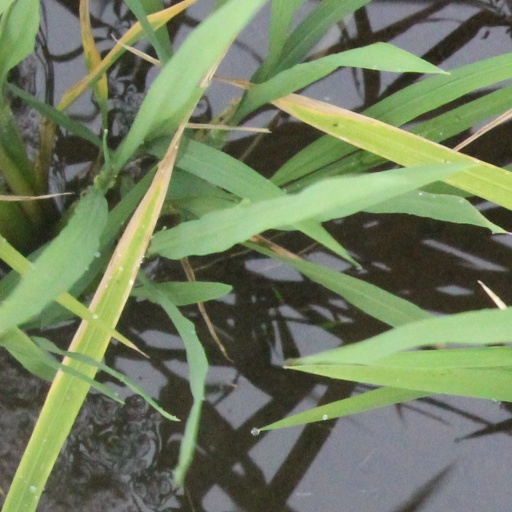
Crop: rice